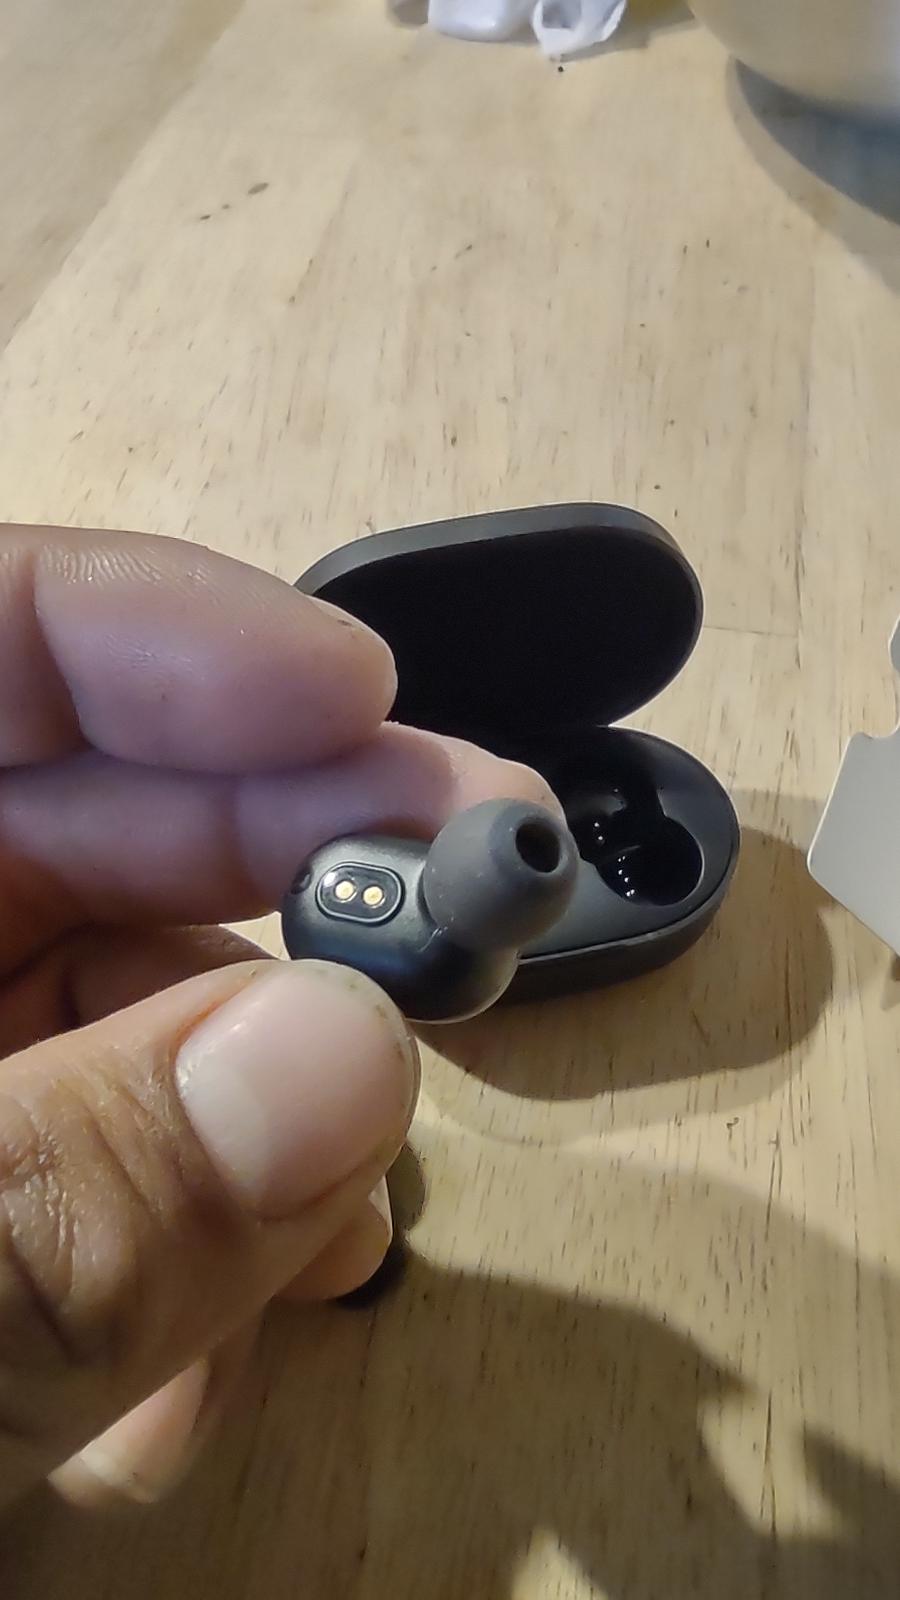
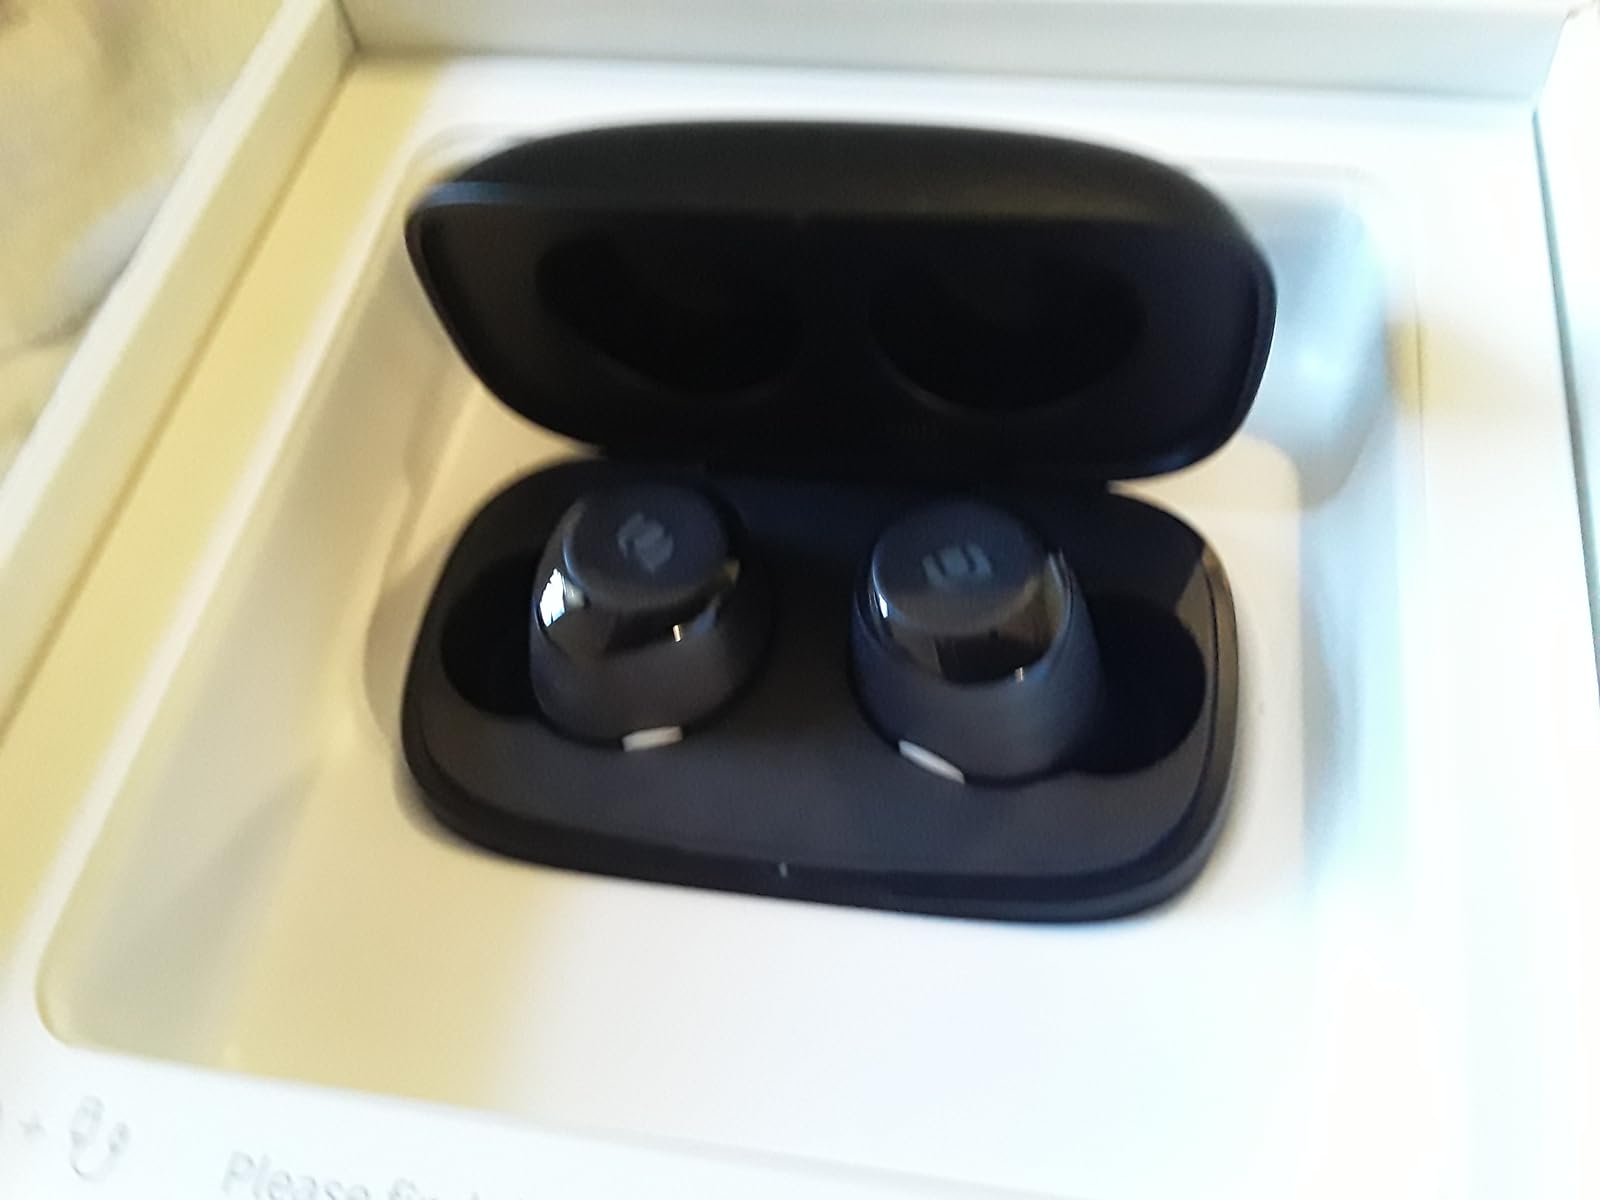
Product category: earbuds
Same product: no